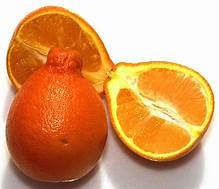
Label: mandarine